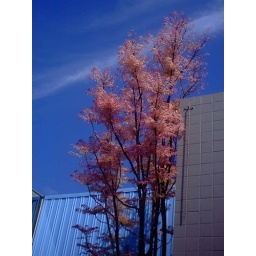
a very interesting tree near the bus stop